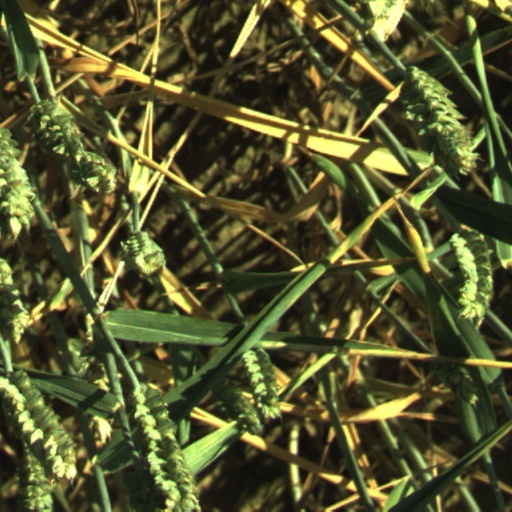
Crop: wheat